Casa del Fascio (Varese)

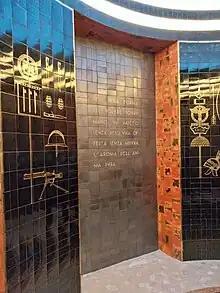
One side of the fascist sacrarium inside Casa del Fascio of Varese

Varese's fascist sacrarium is the last surviving one in Italy. It is decorated with pure gold and polished black tiles. The design was created by the Italian Ceramic Society from Laveno Mombello with ceramicist .